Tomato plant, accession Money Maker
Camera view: horizontal (90 deg, fisheye); turntable rotation: 240 degrees
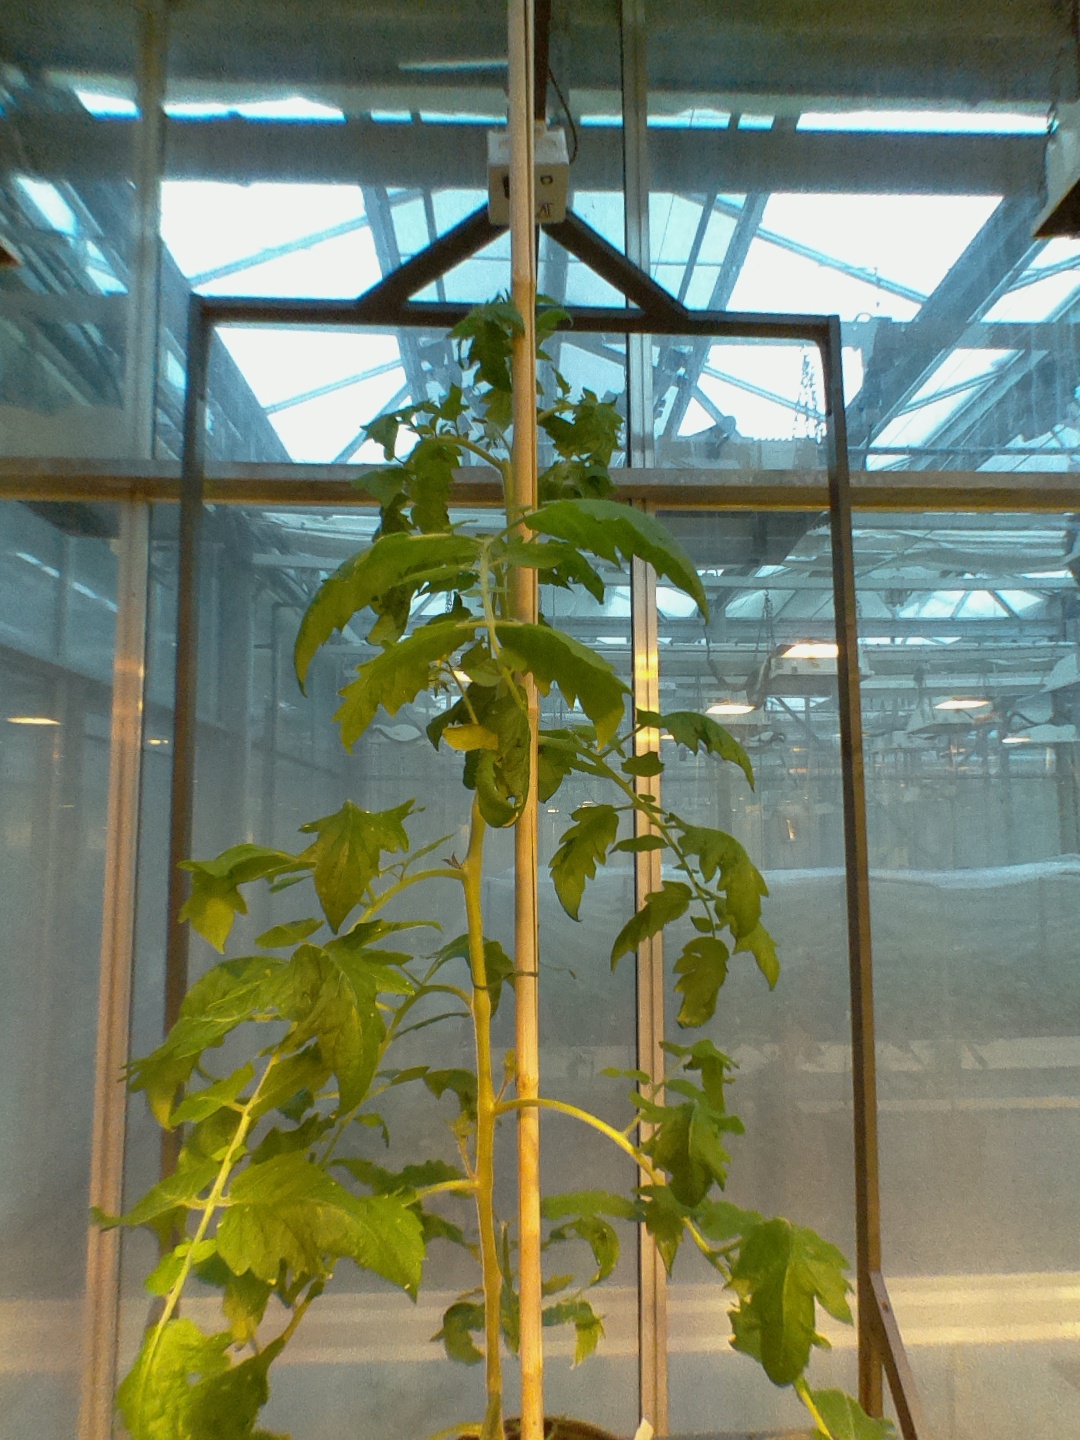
BBCH growth stage 68: Full flowering, 80%-90% of flowers open, more petals falling